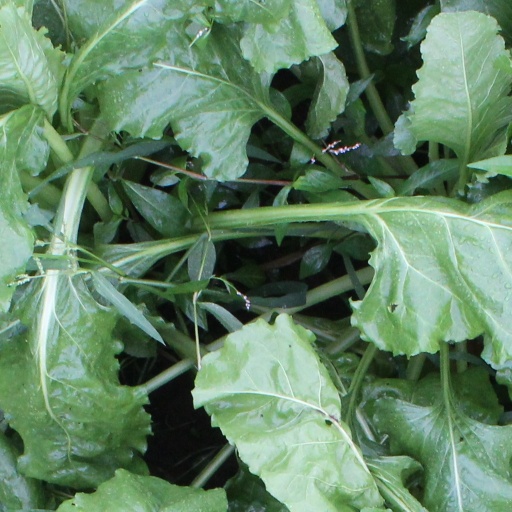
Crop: sugar beet